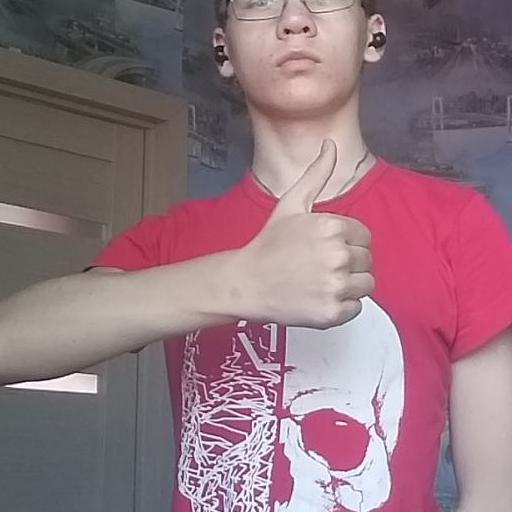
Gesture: like